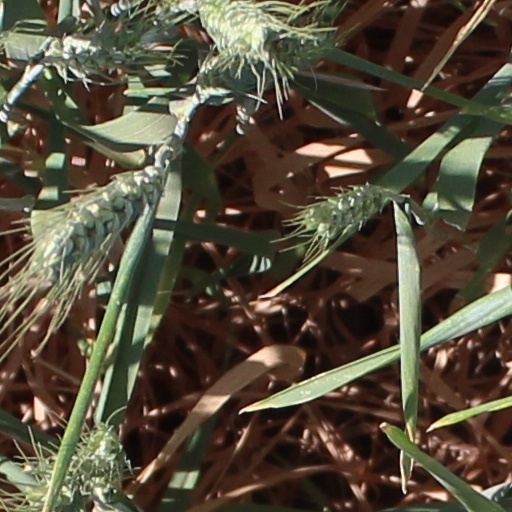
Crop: wheat